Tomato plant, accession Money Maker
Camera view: horizontal (90 deg, fisheye); turntable rotation: 300 degrees
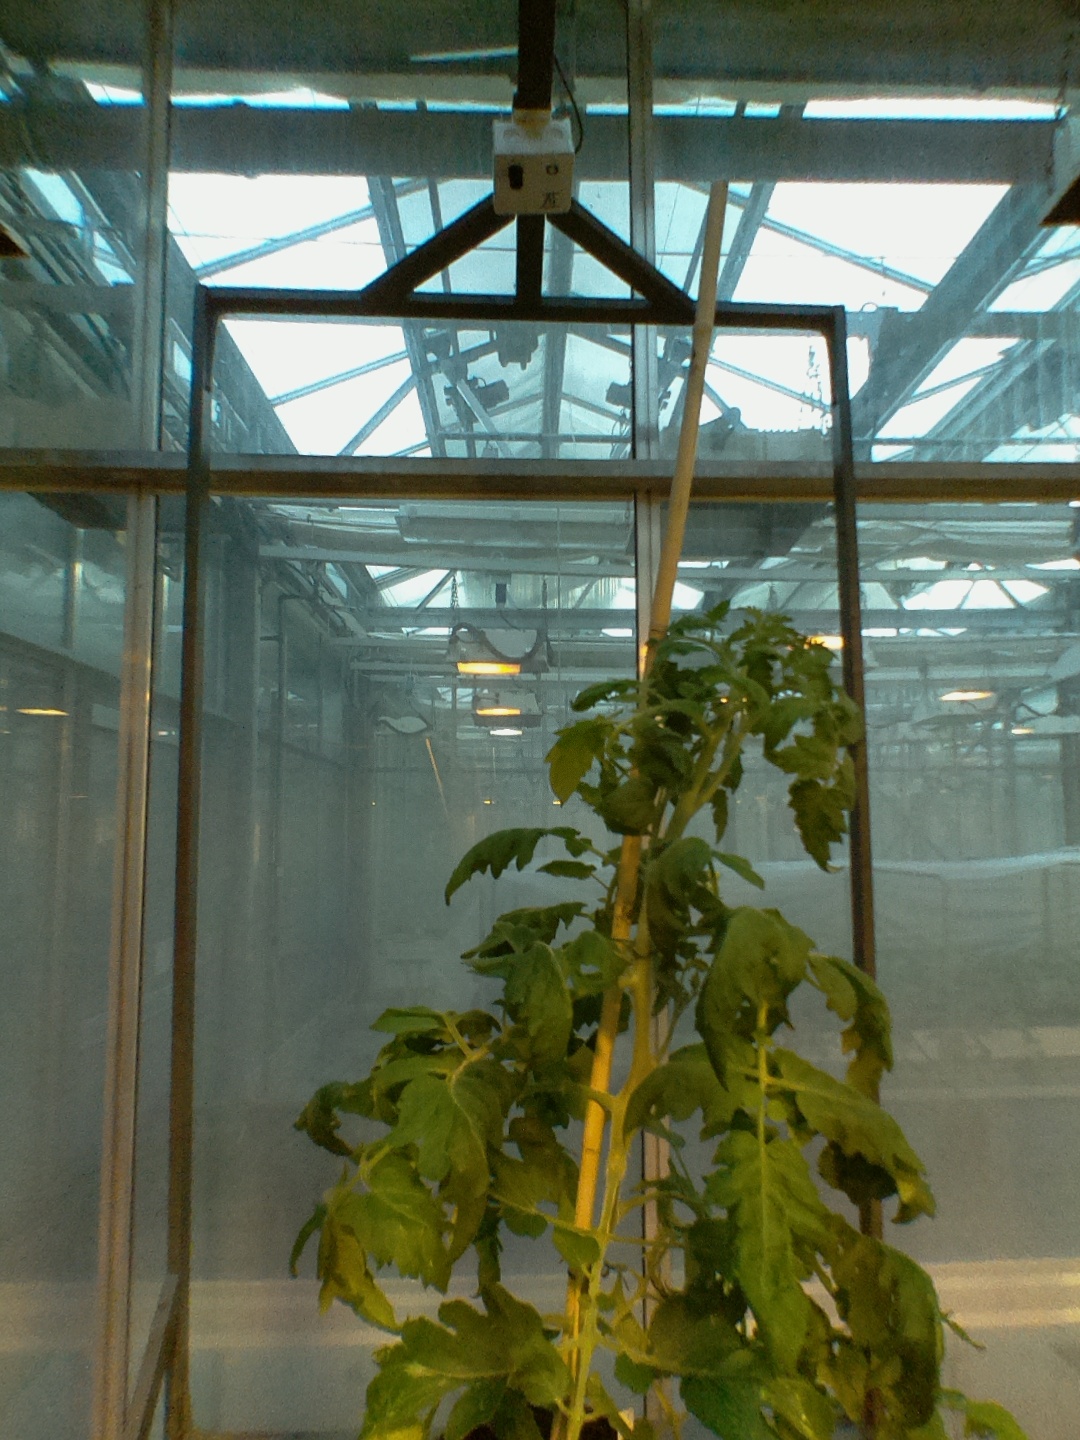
BBCH growth stage 65: Full flowering, 50%-60% of flowers open, first petals falling